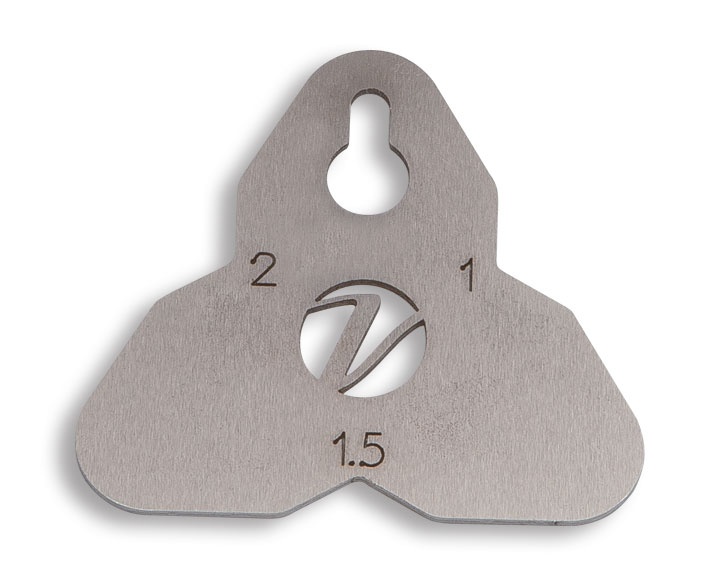
Virutex Scraper Edge Banding Deburring Tool for Professional Finish
Brand: Virutex
This handy little scraper is your secret weapon for flawless edges, effortlessly removing glue residue and burrs. It masters both straight and curved edges, offering precise cuts with 1, 1.5, or 2 mm radii. Crafted from high-hardness treated steel, this tool boasts an incredibly durable cutting edge. Its micrometric surface coating also keeps rust at bay, ensuring long-lasting performance. Key Feature Professional finish Application Removes glue residue and burrs Edge Compatibility Straight edges Edge Compatibility Curved edges Radius Settings 1 mm, 1.5 mm, 2 mm Material High-hardness treated steel Blade Durability High Corrosion Resistance Micrometric surface coating Tool Type Hand scraper
Category: Hardware > Tools > Putty Knives & Scrapers > Stiff Putty Knives